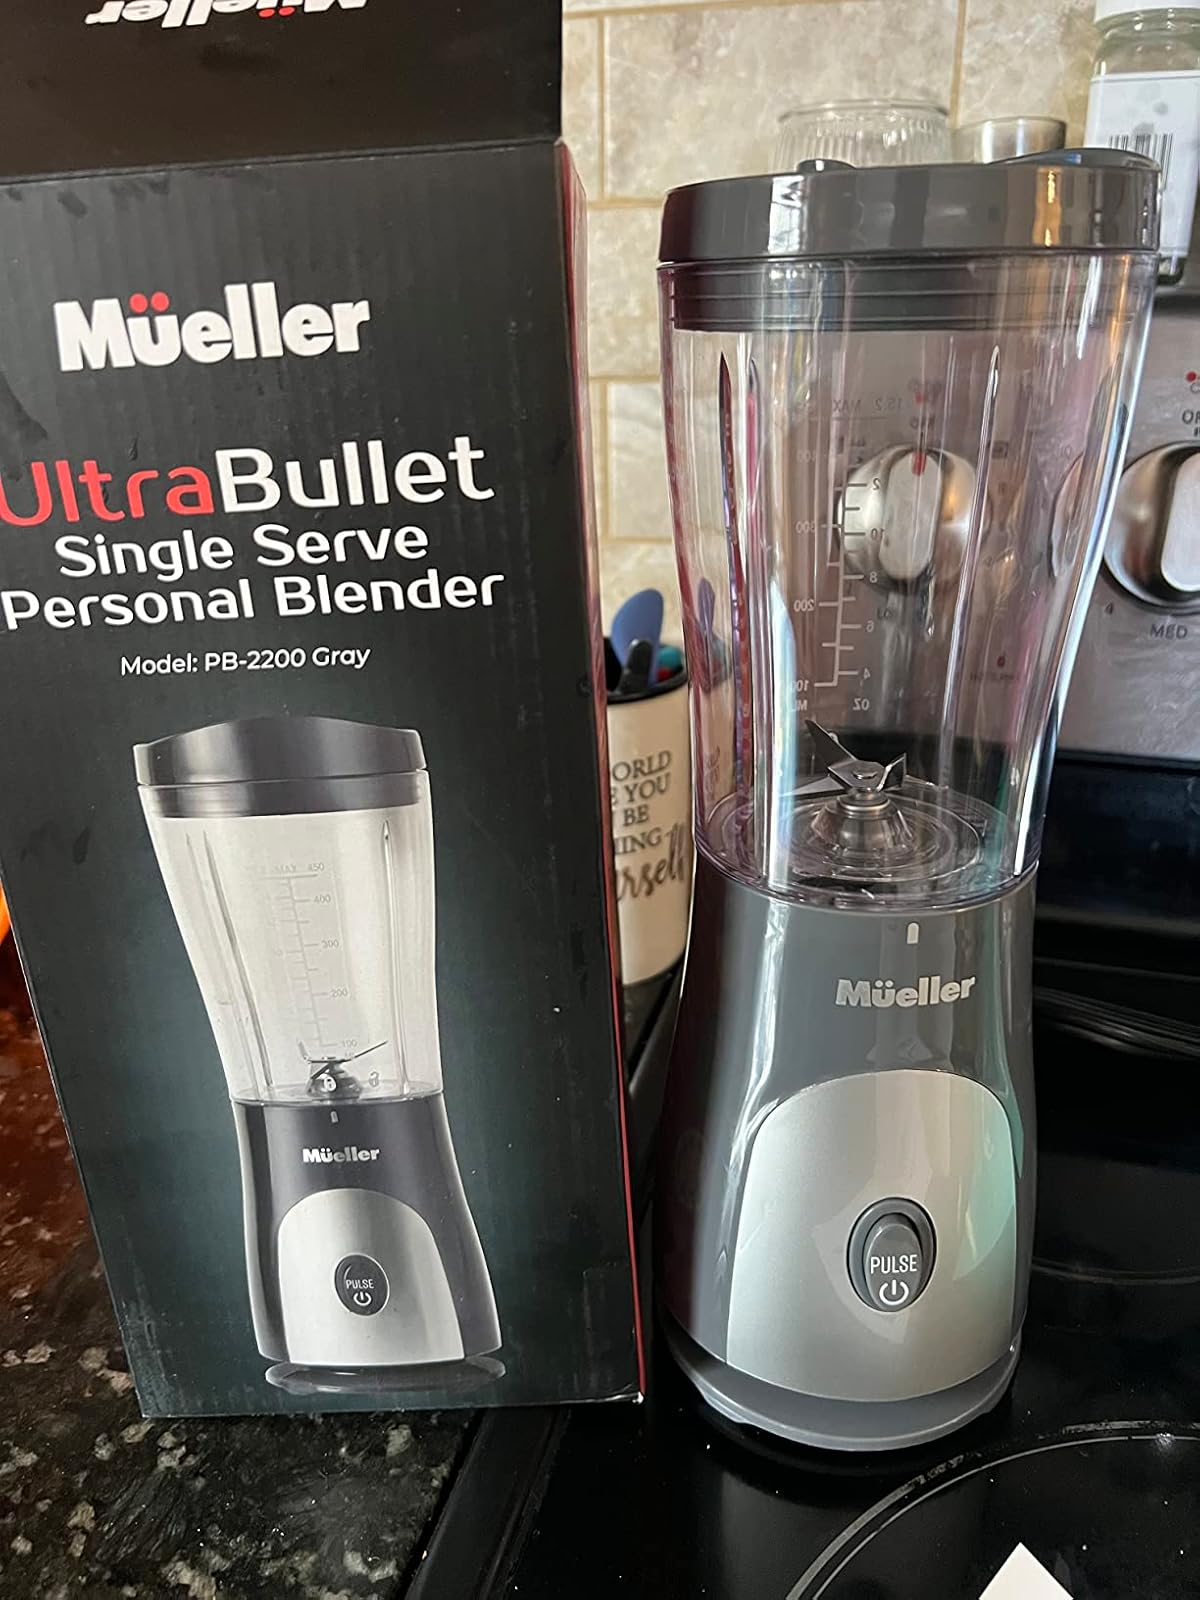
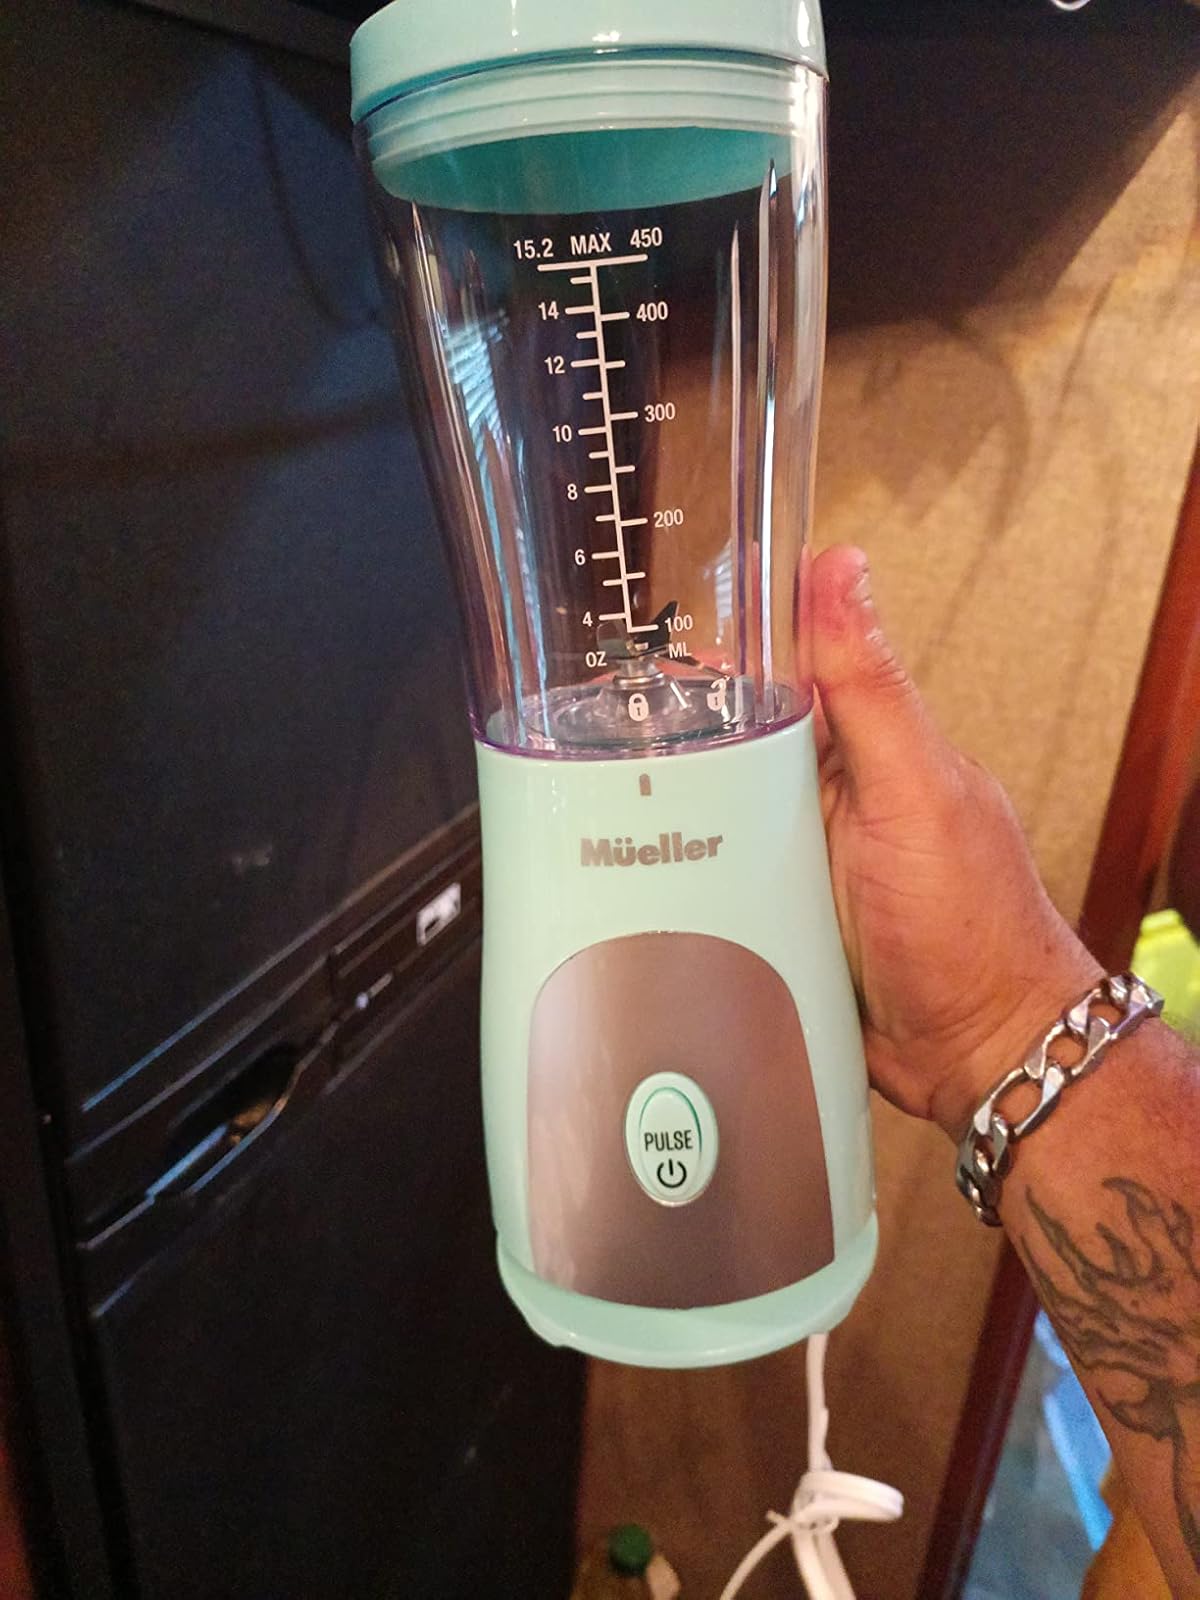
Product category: items_blender
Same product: no